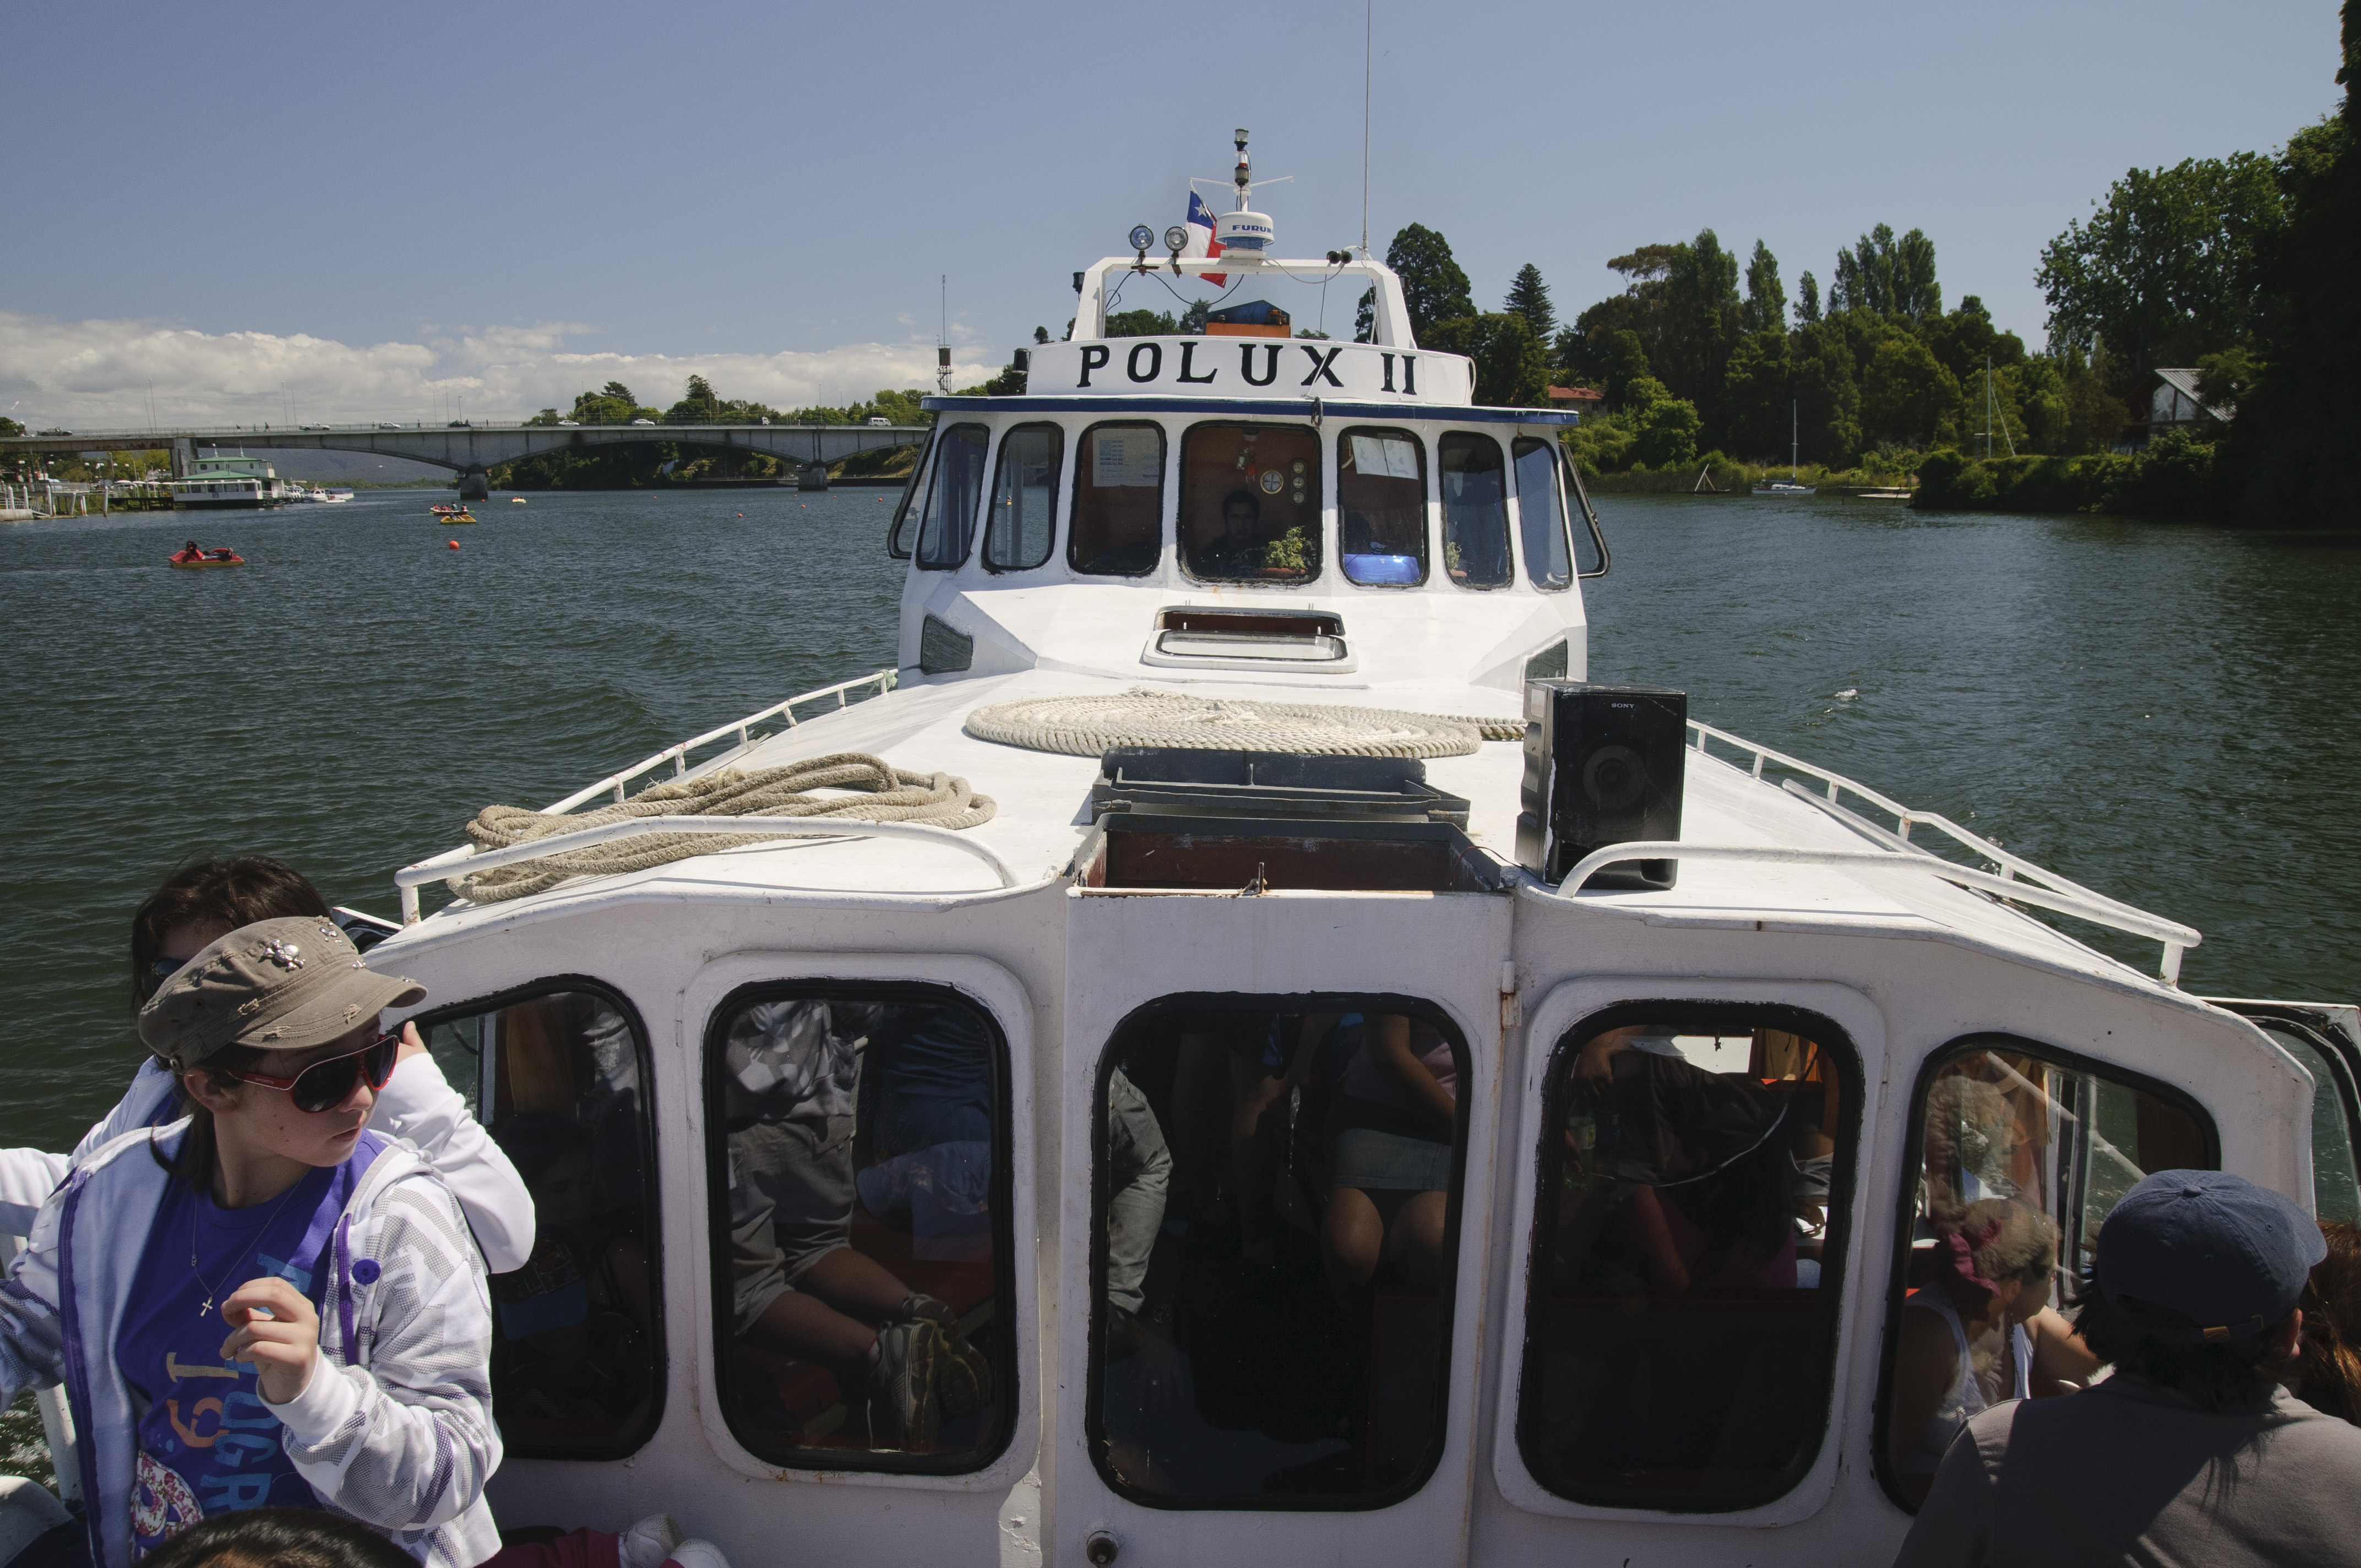
boat, vehicle, nikon, chile, ferry, boating, watercraft, ecosystem, d300, passenger ship